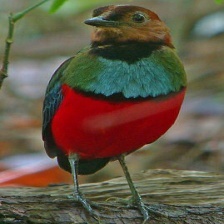
Species: RED BELLIED PITTA
Scientific name: PITTA ERYTHROGASTER